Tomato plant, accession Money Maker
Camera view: tilt-top (135 deg); turntable rotation: 30 degrees
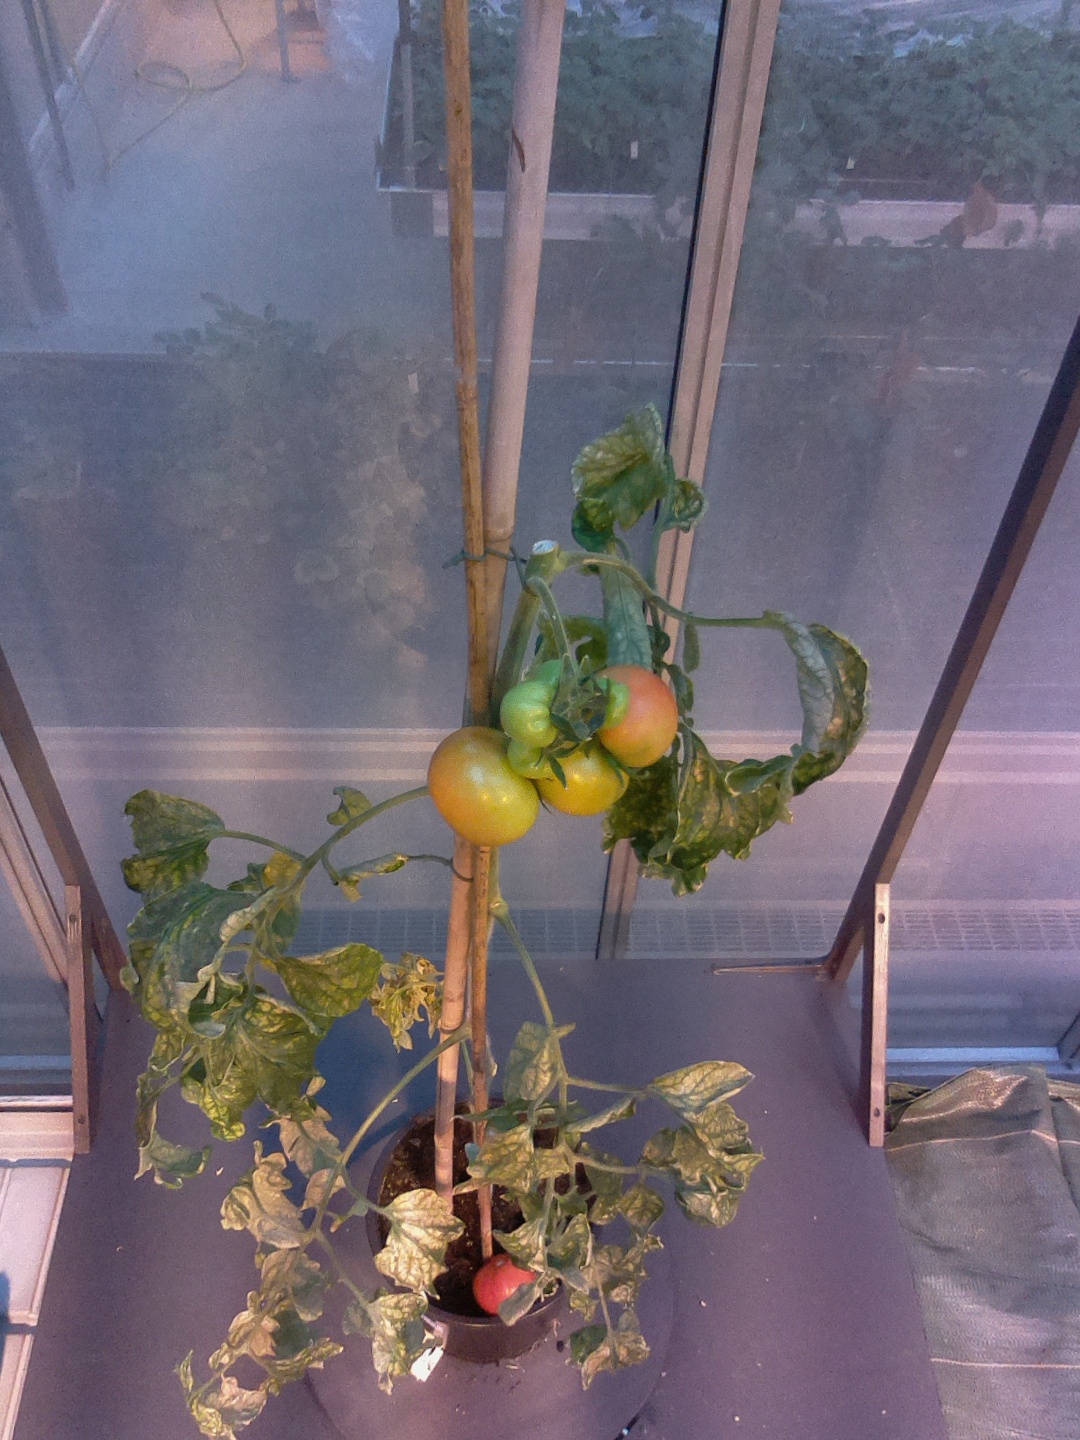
BBCH growth stage 80: fruits start showing typical ripe color (orange -> red)